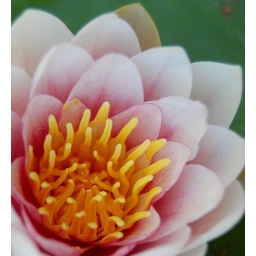
One of my water lilies in a large container full of water plants &amp;amp; goldfish :-)